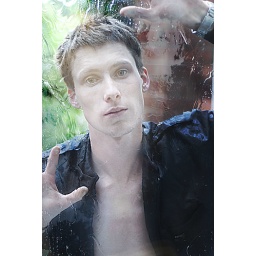
this effect is SO easy to achieve in photo shop,but this is real water tipped on the window